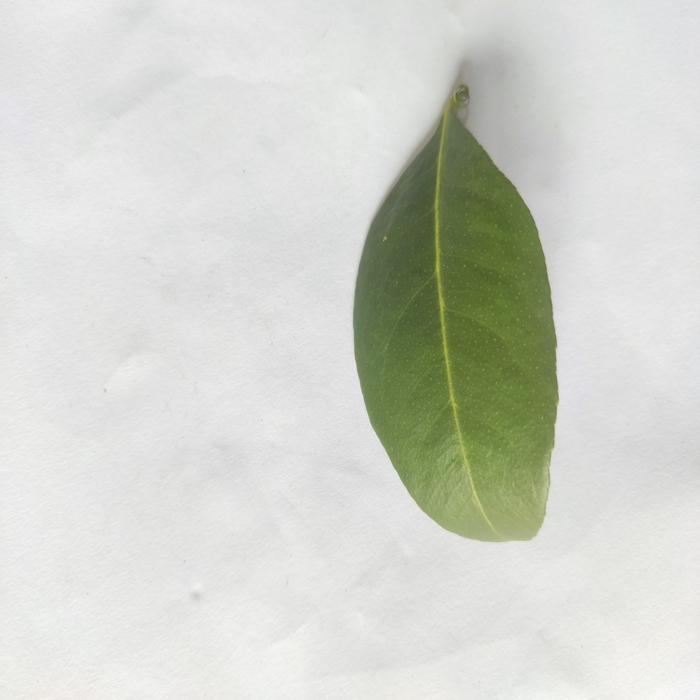
Crop: Lemon
Leaf condition: Healthy_Leaf